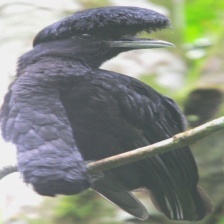
Species: UMBRELLA BIRD
Scientific name: CEPHALOPTERUS